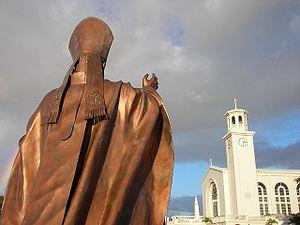
Guam est une île située dans l'est-sud-est de la mer des Philippines, à la lisière de celle-ci avec l'océan Pacifique, et au sud-sud-ouest des Mariannes du Nord. Elle est la plus grande île de Micronésie et de l'archipel des îles Mariannes, dont elle est l'île la plus méridionale. Elle est un territoire non incorporé des États-Unis disposant d'un gouverneur élu et d'un parlement. En 2017 sa population est de 164 229 habitants et sa capitale est Hagåtña. Les Chamorros constituent la population indigène de l'île, colonisée par l'Espagne du XVIᵉ siècle jusqu'à sa cession aux États-Unis en 1898 après la défaite espagnole dans la guerre hispano-américaine.